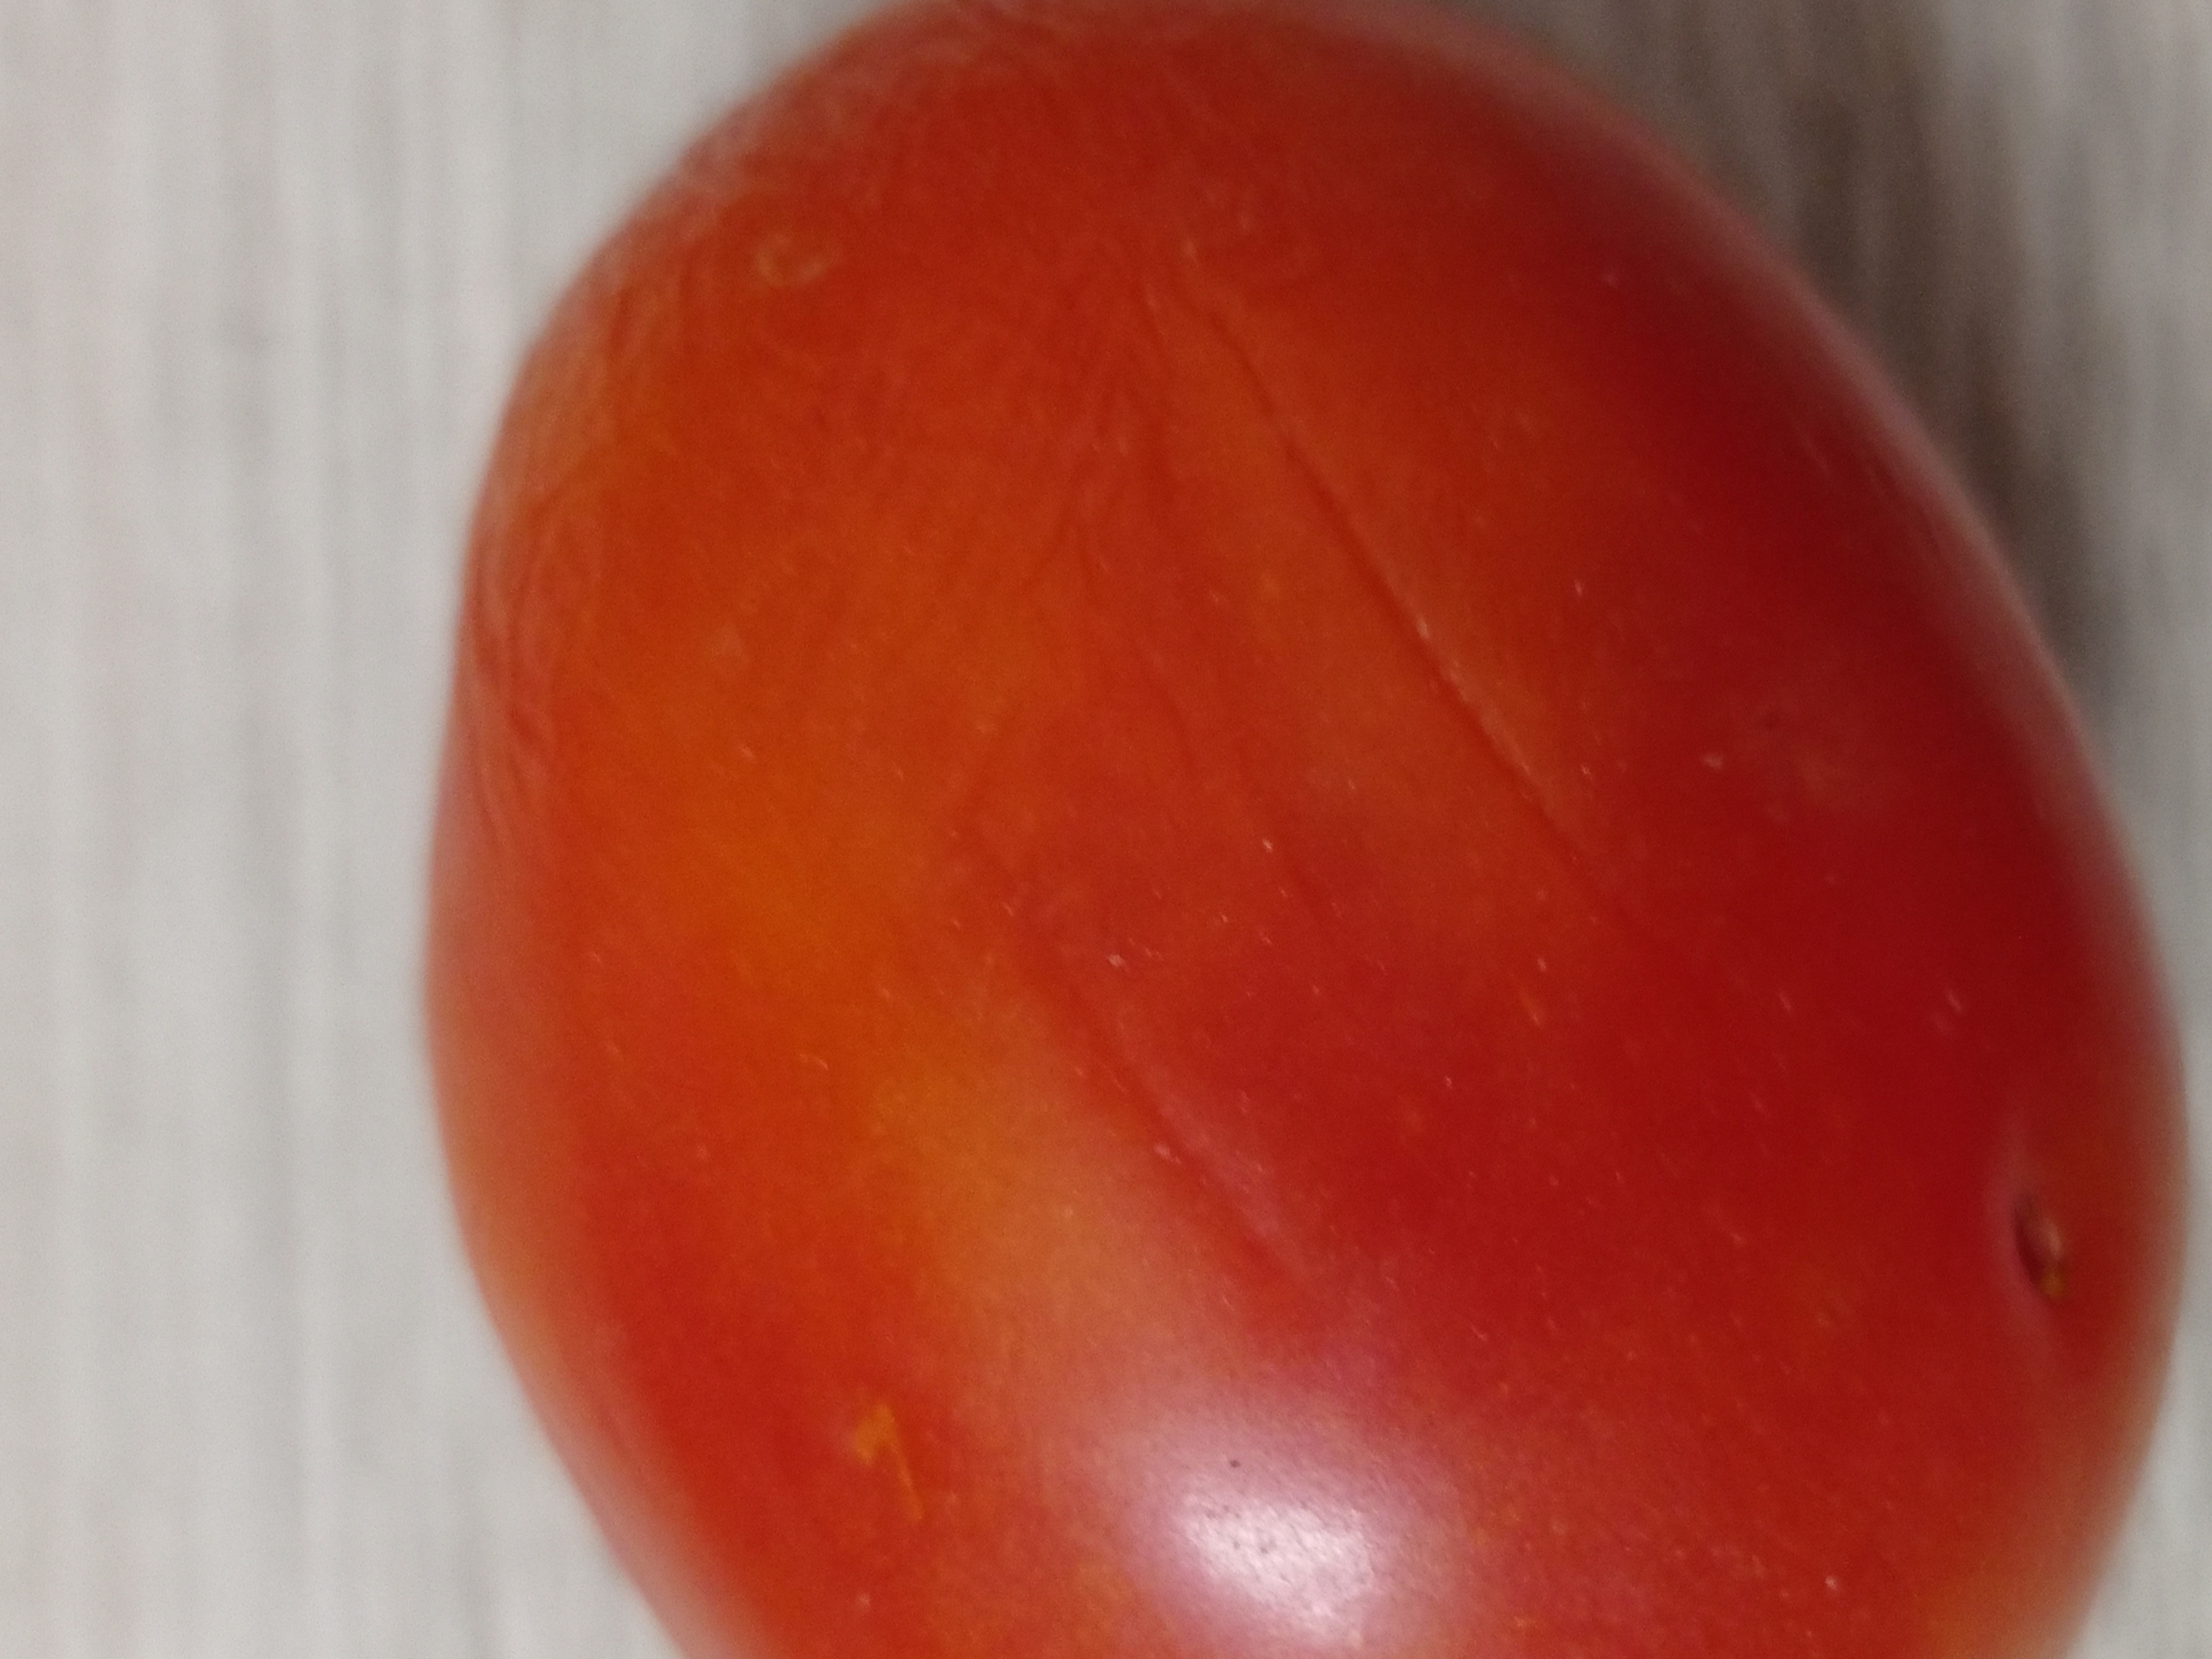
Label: Fresh